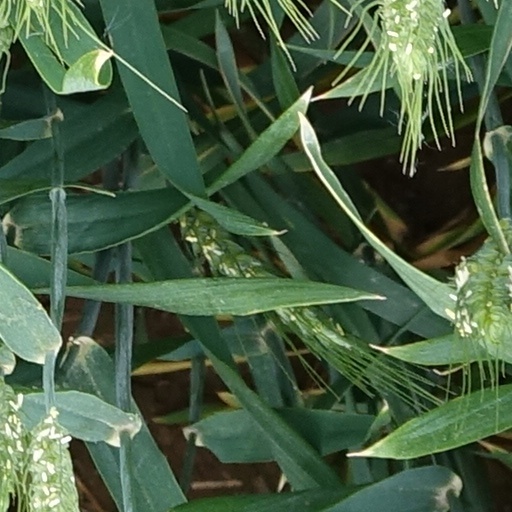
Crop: wheat